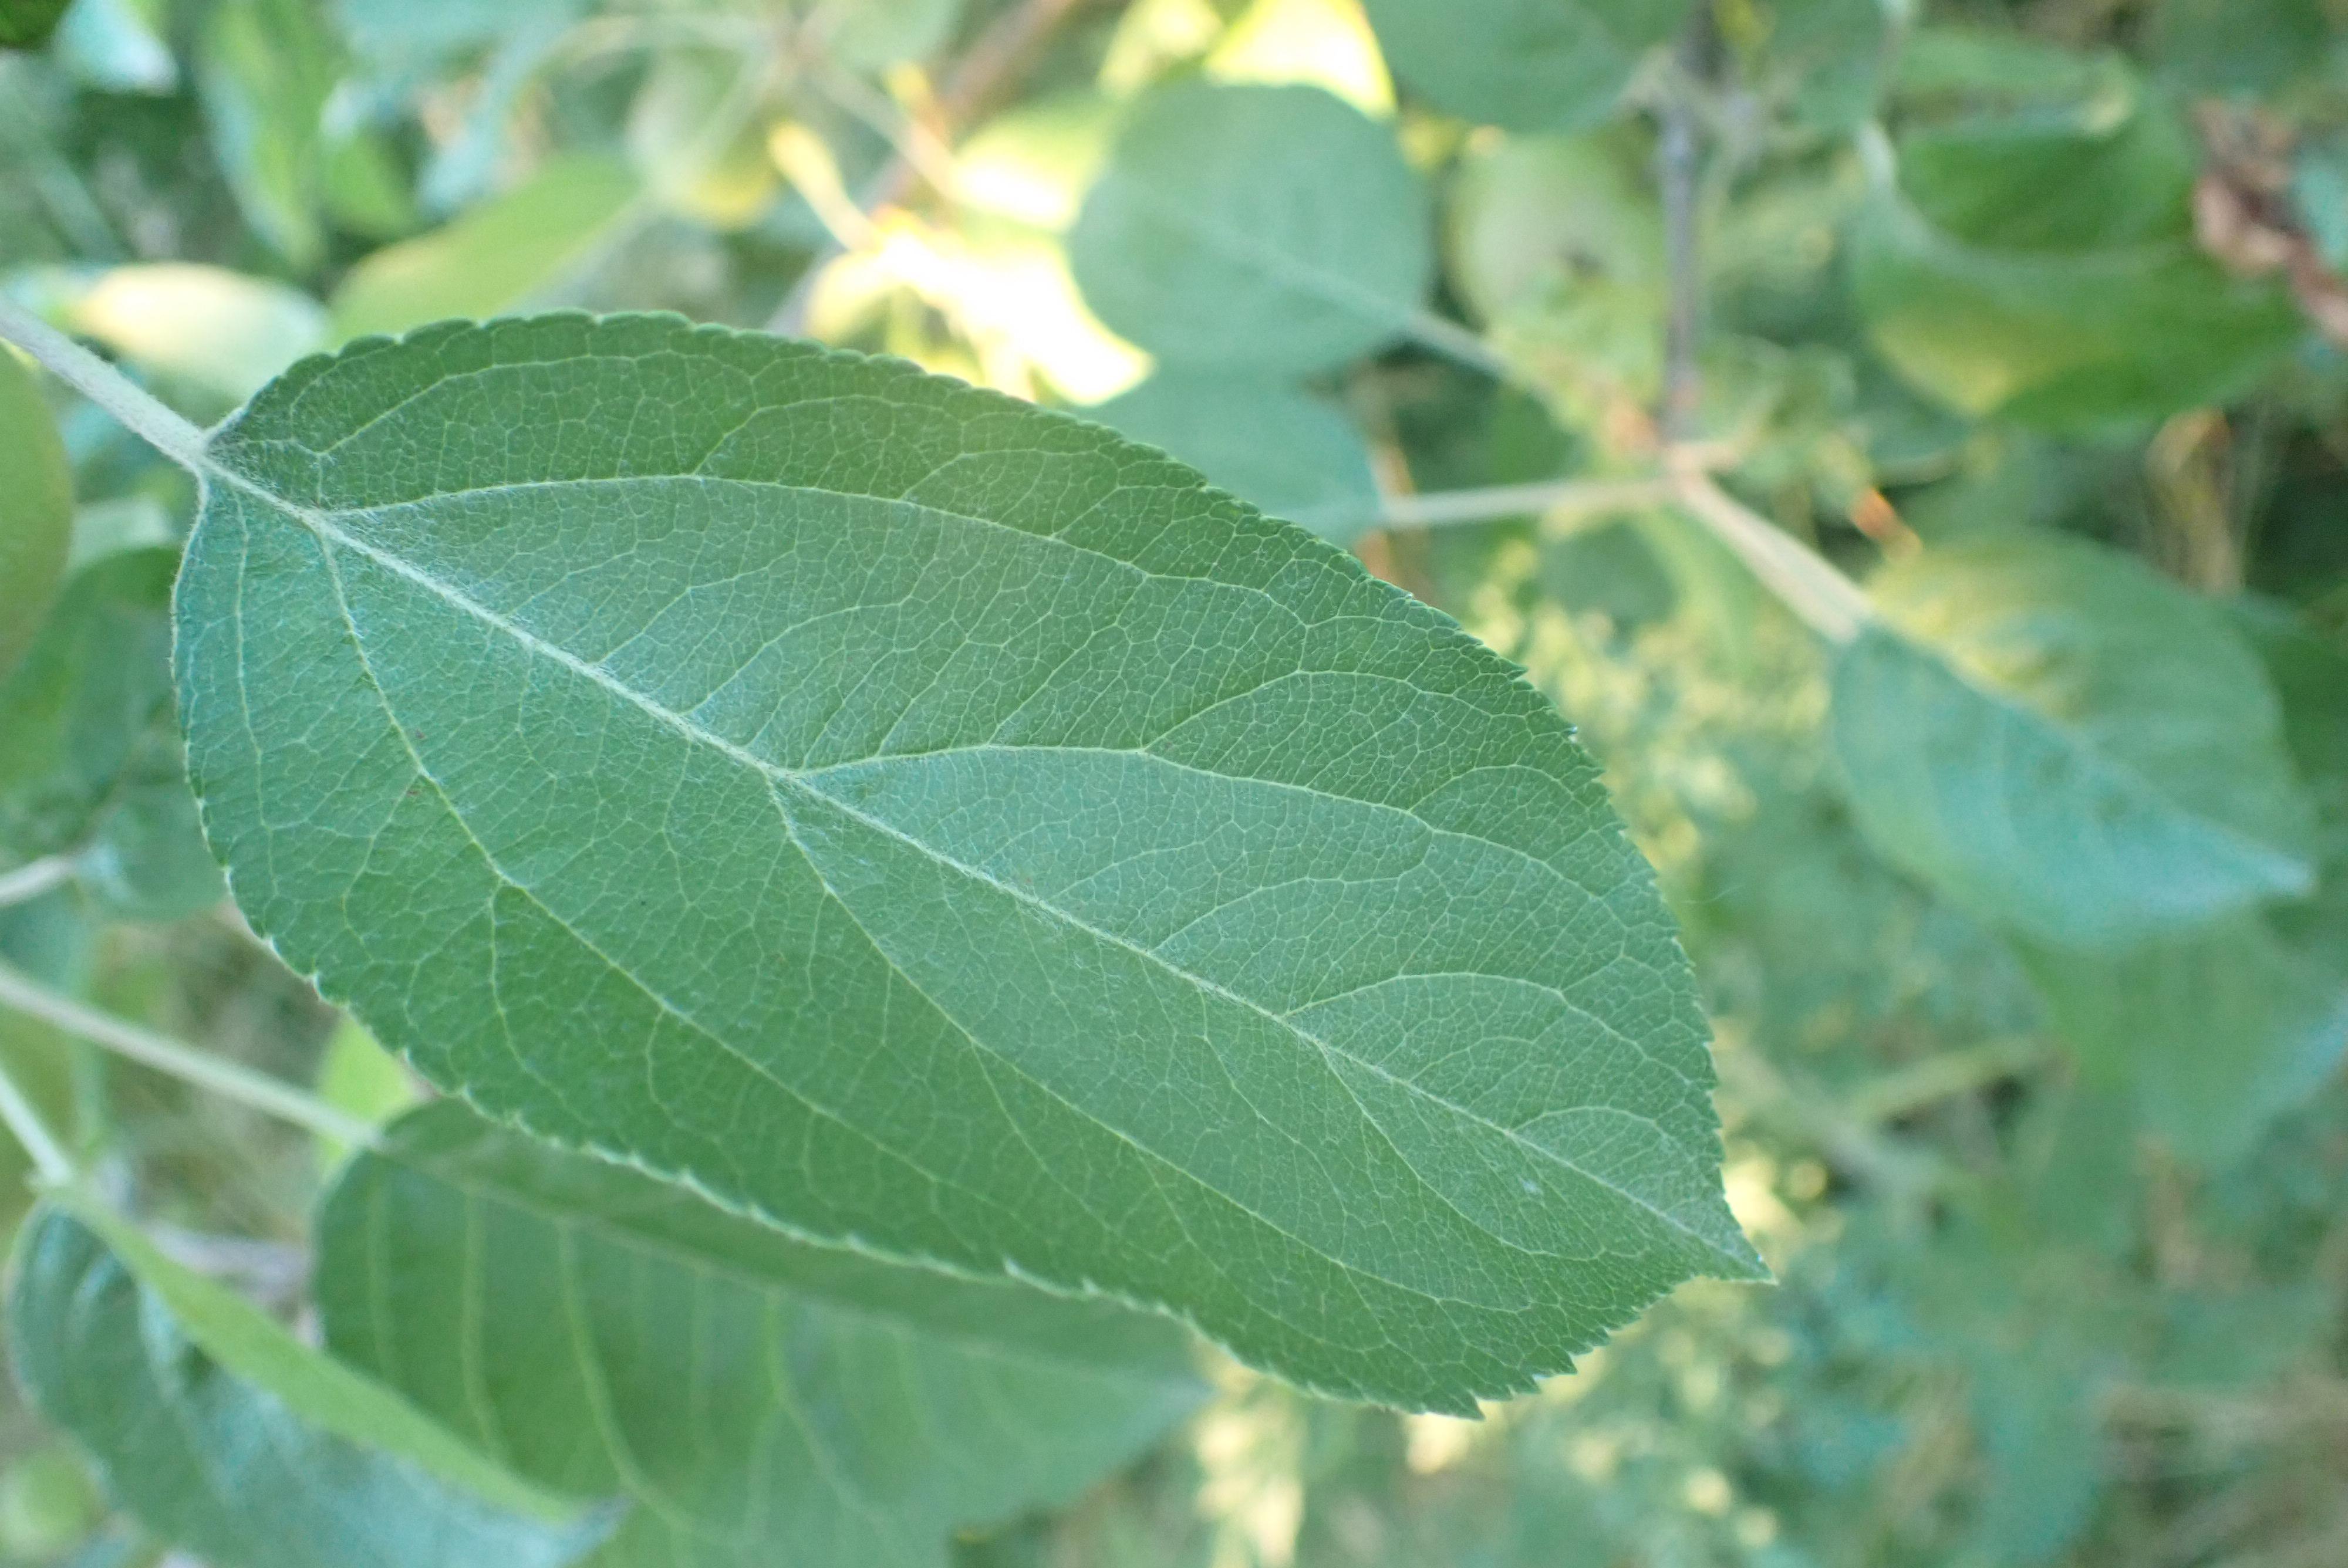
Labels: healthy